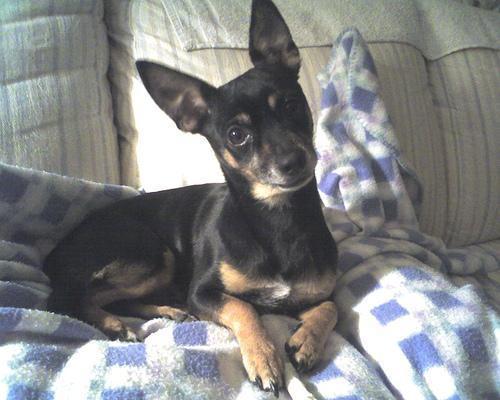
miniature_pinscher